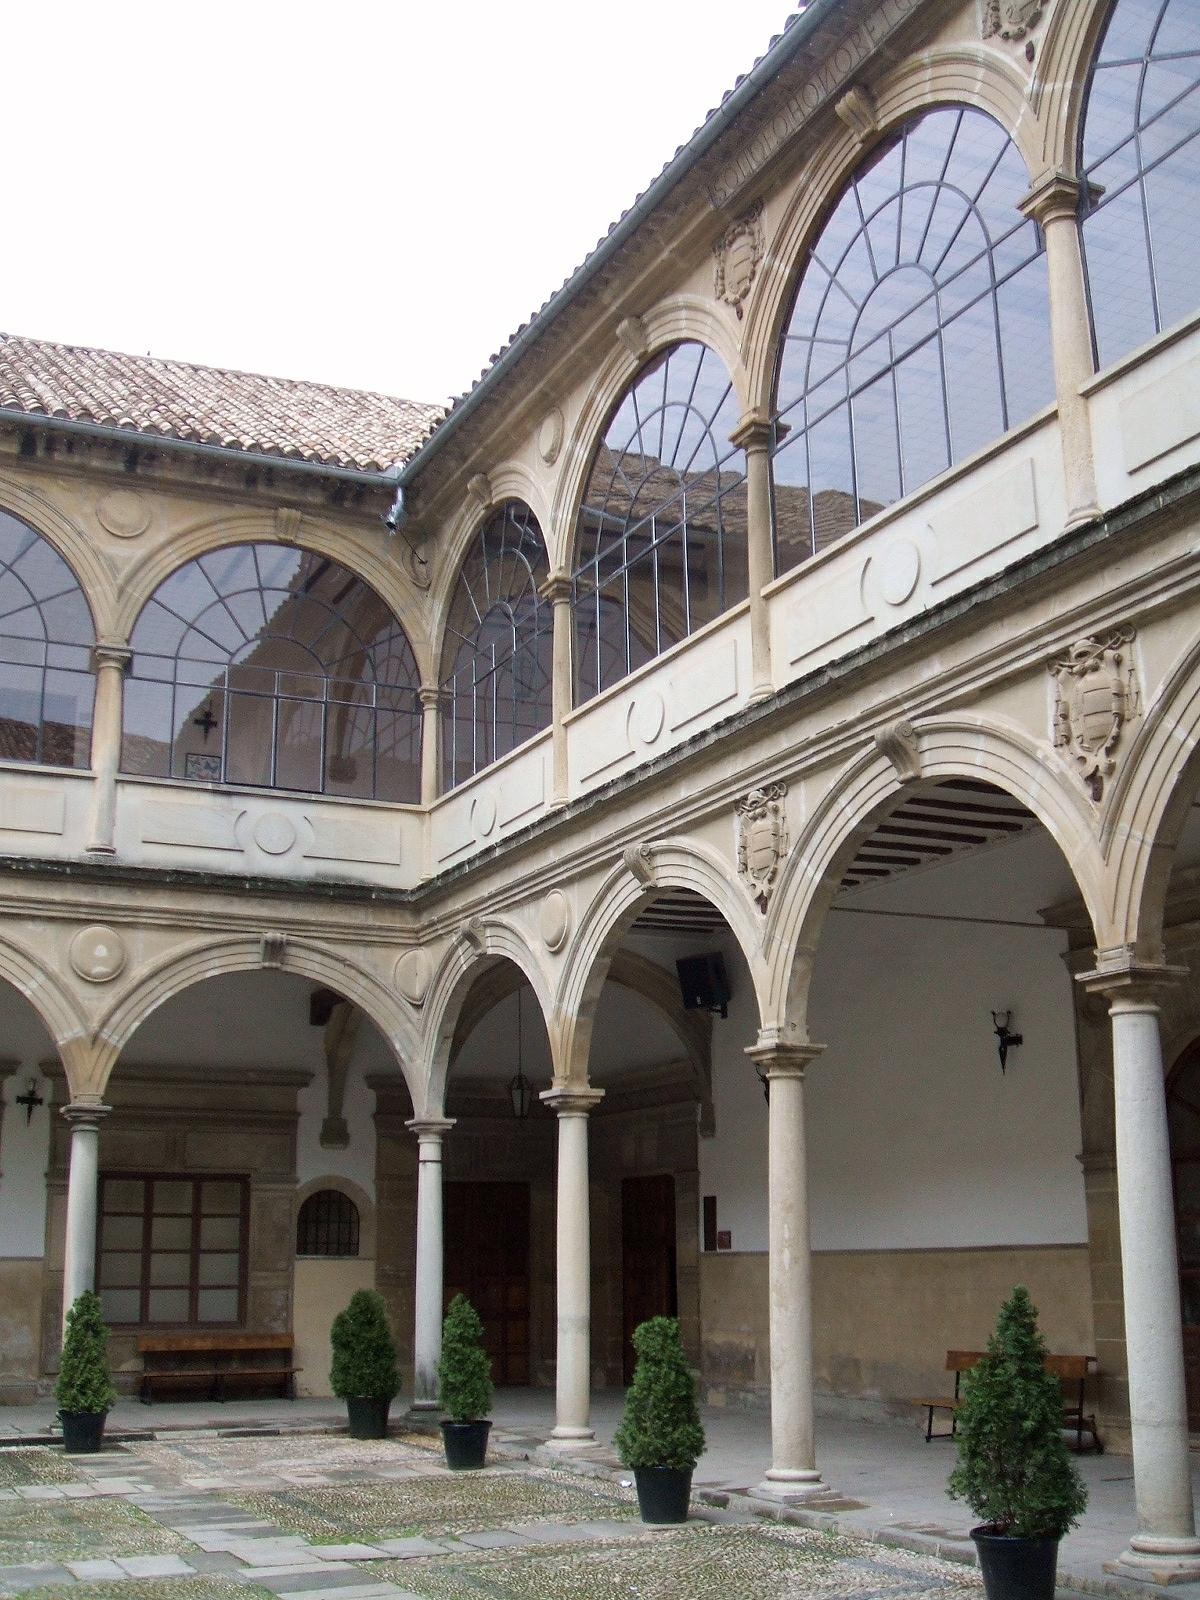
architecture, building, palace, old, arch, patio, facade, historic, spain, courtyard, arches, university, andalucia, synagogue, arcade, tourist attraction, estate, classical architecture, baeza